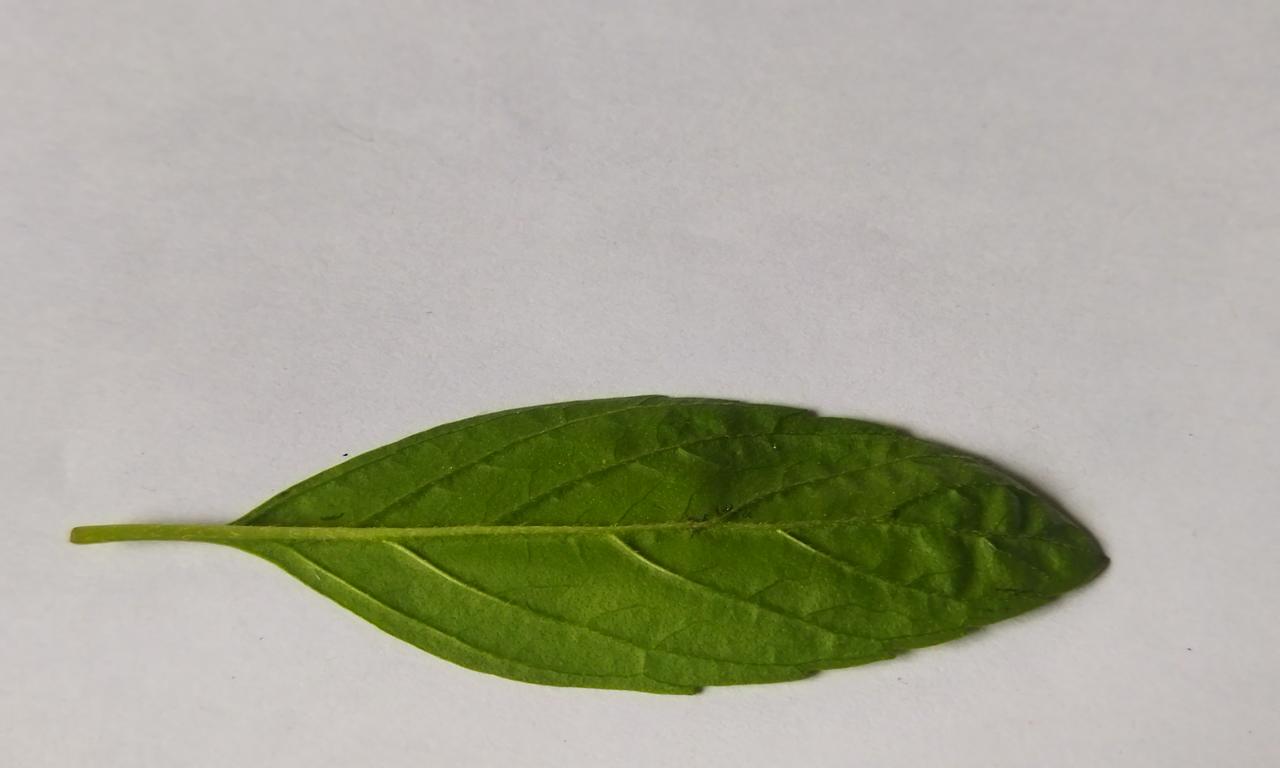
Label: Fresh